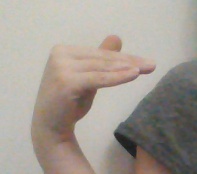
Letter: khaa